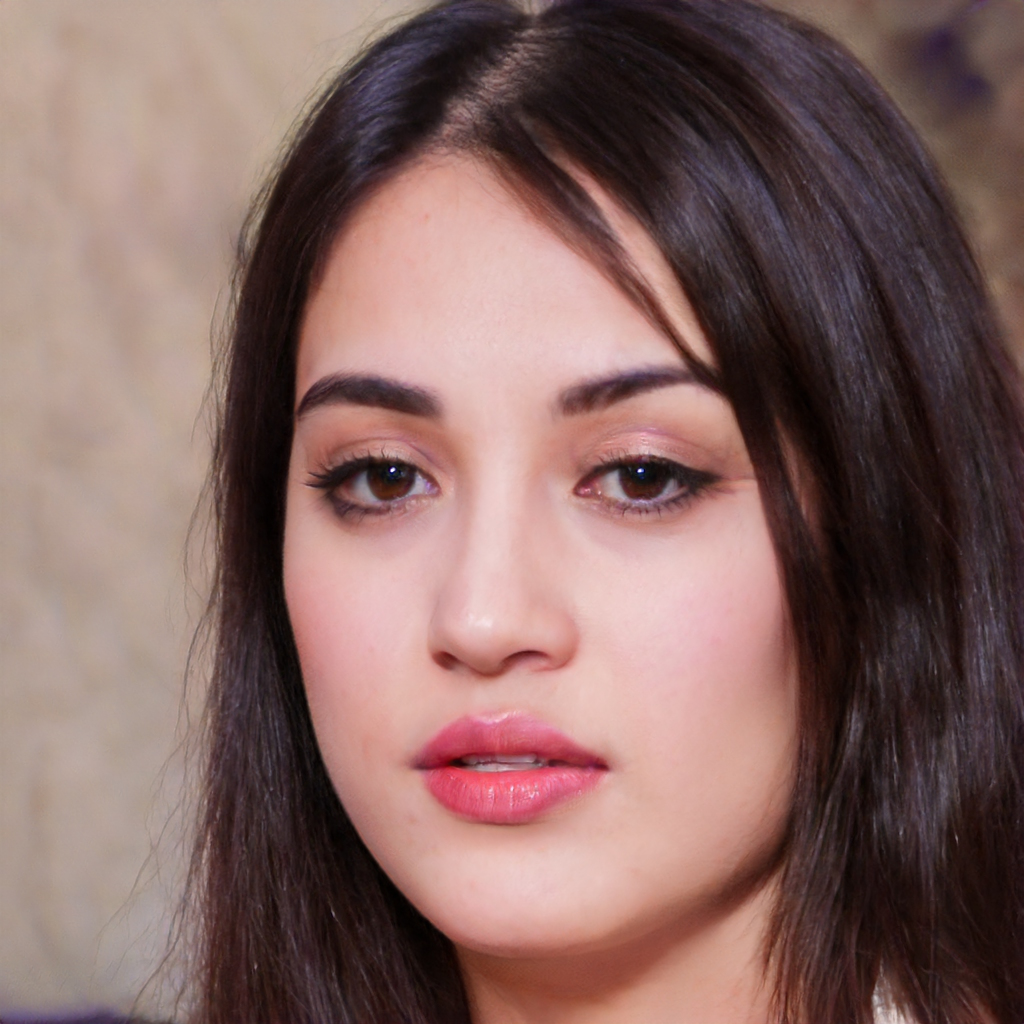
Gender: Female